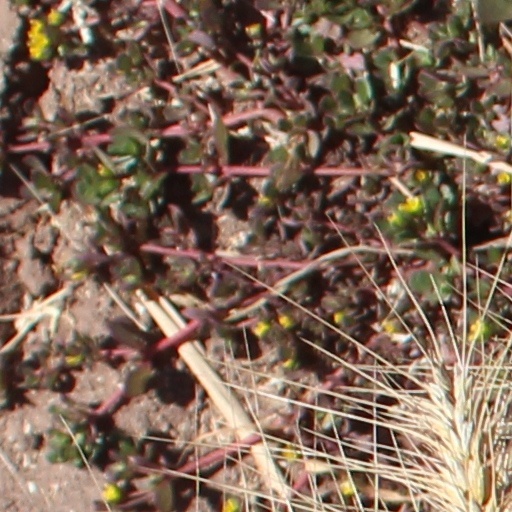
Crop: wheat